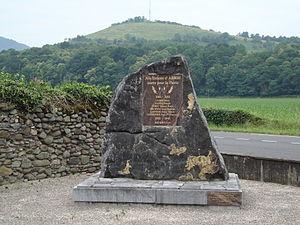
Asasp-Arros est une commune française, située dans le département des Pyrénées-Atlantiques en région Nouvelle-Aquitaine.
Arros-d'Oloron est une ancienne commune française du département des Pyrénées-Atlantiques. Le 1ᵉʳ janvier 1973, la commune est absorbée par Asasp pour former la nouvelle commune d'Asasp-Arros.